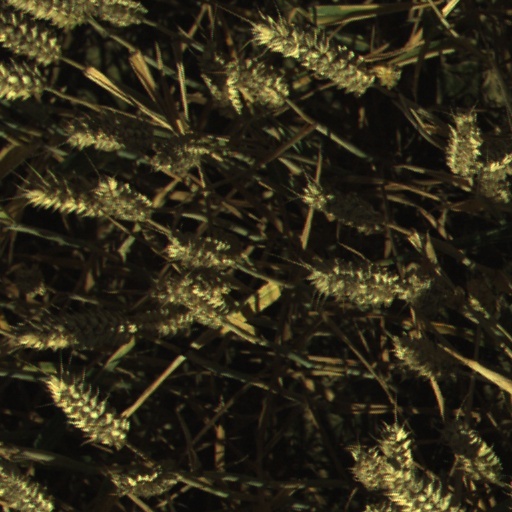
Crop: wheat